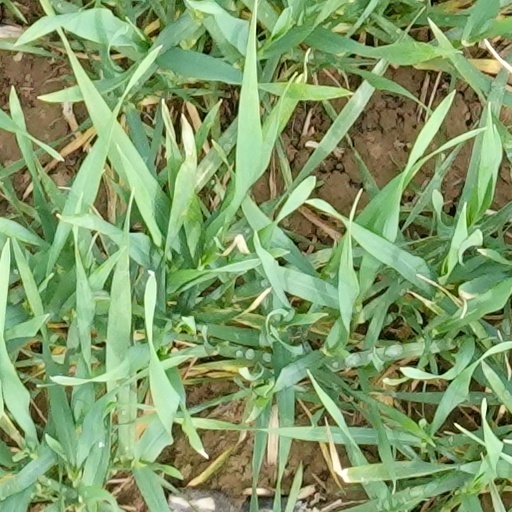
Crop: wheat